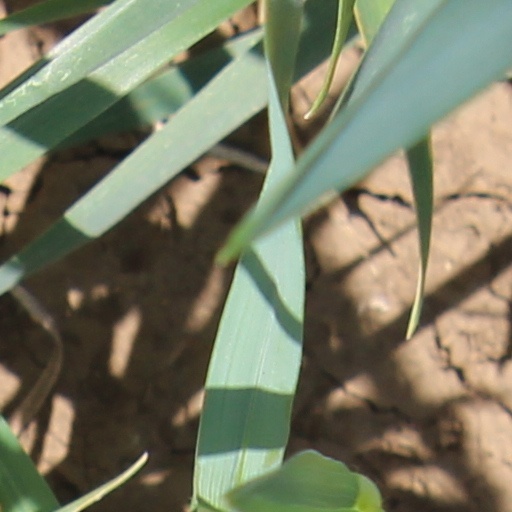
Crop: wheat